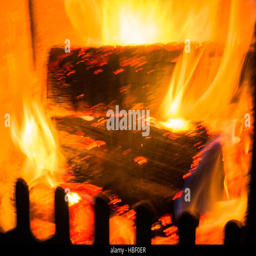
view of a crackling fire